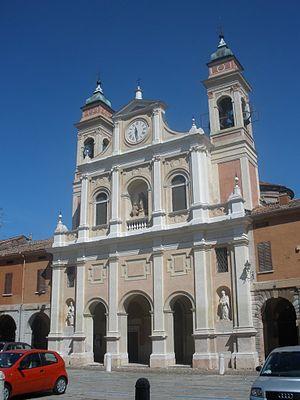
Le diocèse de Reggio d'Émilie-Guastalla est un diocèse de l'Église catholique en Italie, suffragant de l'archidiocèse de Modène-Nonantola et appartenant à la région ecclésiastique d'Émilie-Romagne.